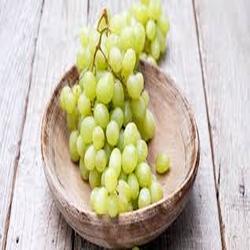
Label: Grapes